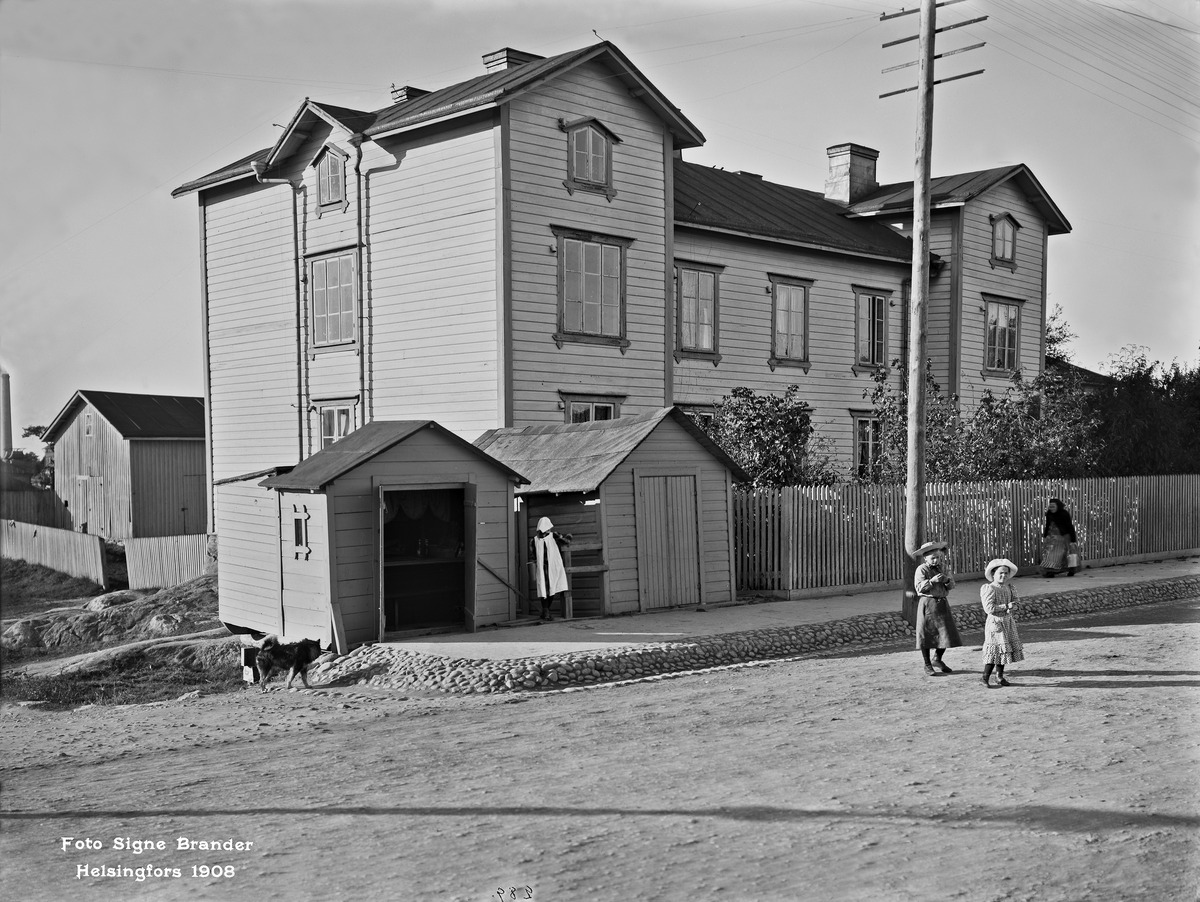
Vallila 1a, Villa Vallgård
sisällön kuvaus: Vallila 1a, Villa Vallgård.  Itäinen Viertotie.  Nykyinen Hämeentie 68. Talon edessä kahvikoju mustavalkoinen
Kuvaaja: Brander, Signe, valokuvaaja
Ajankohta: kuvausaika 1908
Paikka: Suomi, Uusimaa, Helsinki, Vallila Helsinki, Hämeentie 68
Aiheet: puurakennukset, lapset tytöt, pukeutuminen